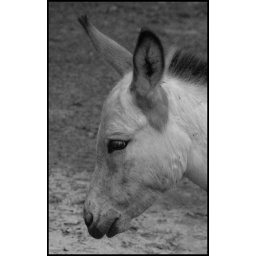
Donkey headshot in black and white